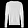
Label: Pullover